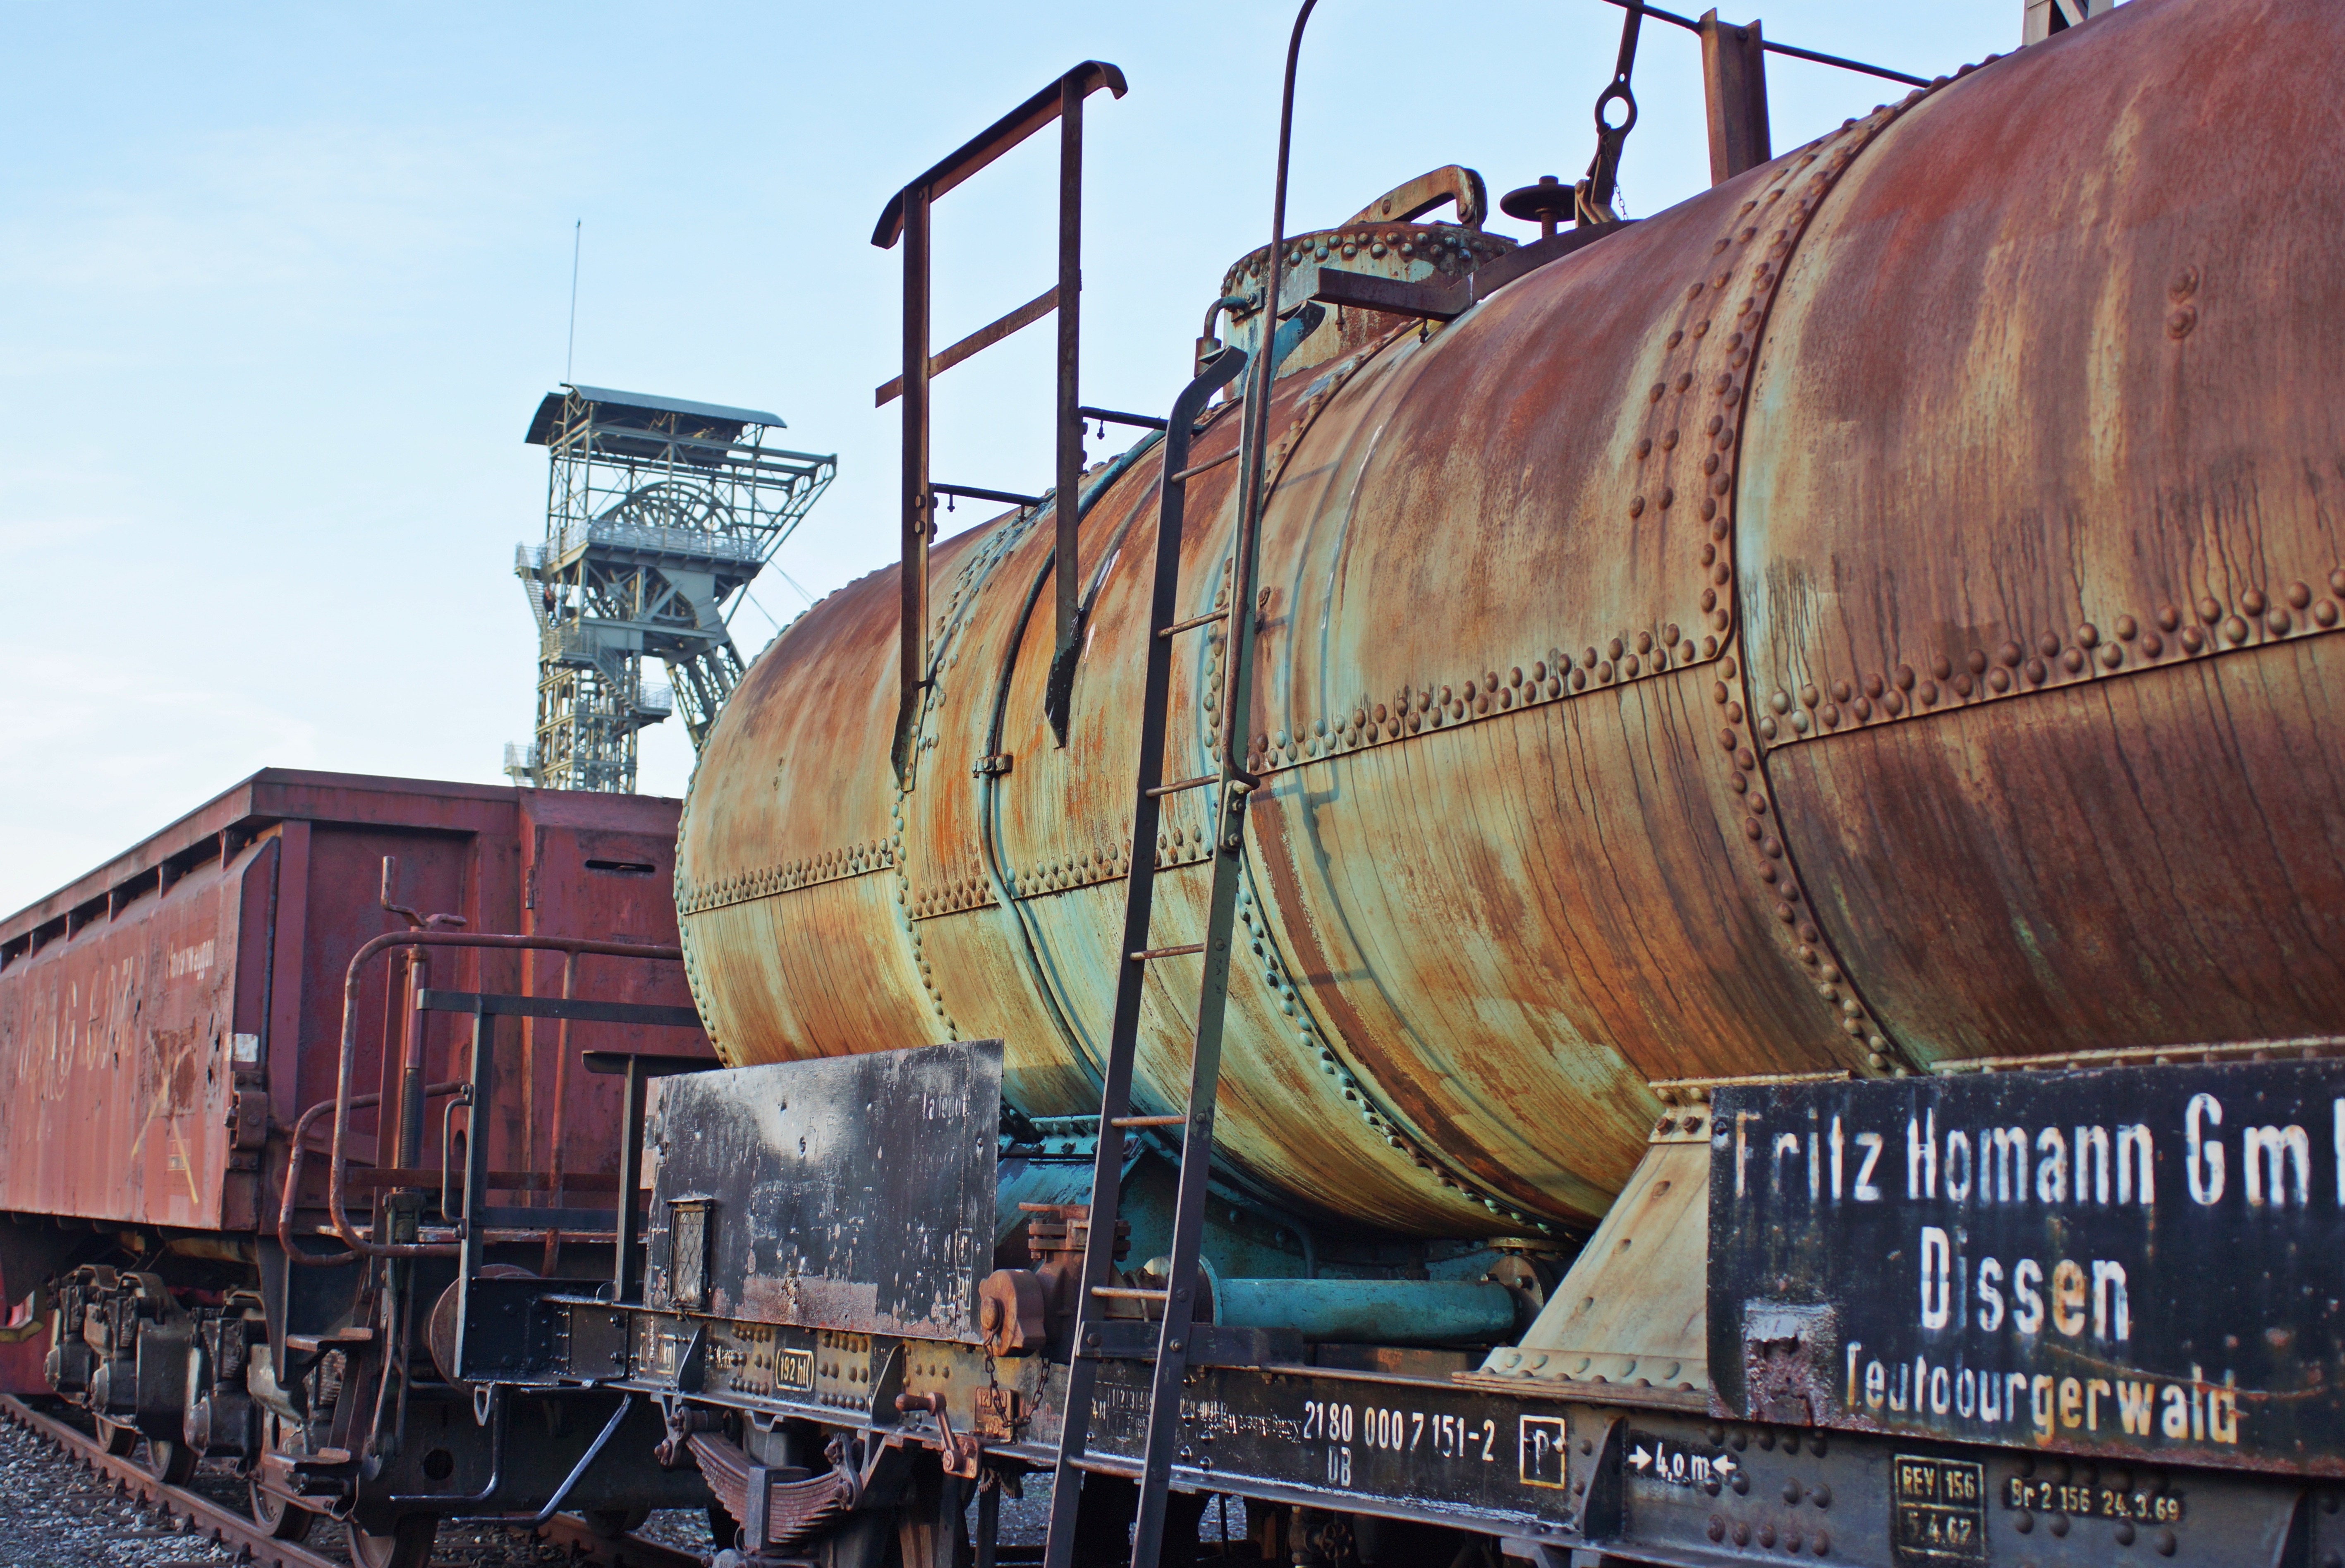
railway, wagon, train, transport, vehicle, nostalgia, industry, waterway, locomotive, bill, historically, rail transport, gleise, out of date, headframe, tank wagon, rolling stock, railroad car, sorted out